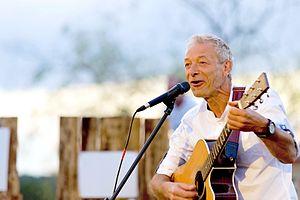
Freddy Zucchet et chanteur et musicien.
Freddy Zucchet est un chanteur français né à Voiron en 1954.